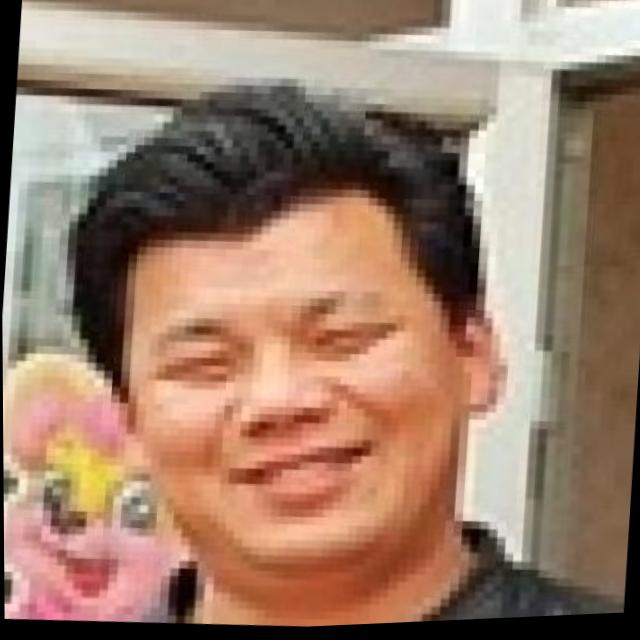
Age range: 21-44